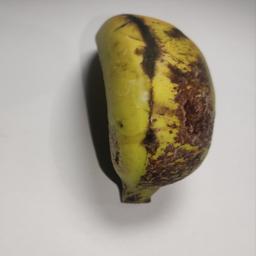
Banana variety: Sagor Kola